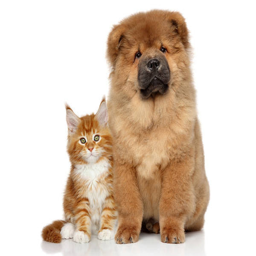
this animal , is available for free download